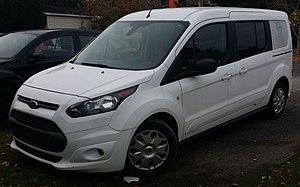
Ma photo d'un Ford Transit Connect, à Longueuil, Québec, Canada.